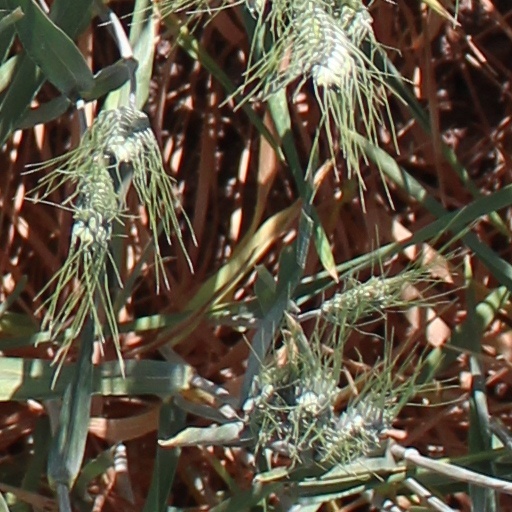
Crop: wheat